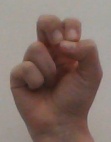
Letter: gaaf